Race Across the World series 5

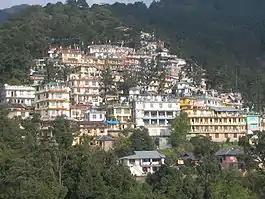
McLeod Ganj in Himachal Pradesh

Teams race from Sanya in Hainan island to Shangri-La, Yunnan, China. On day 15, Elizabeth & Letitia were the first duo to leave and they chose to go north through the Guizhou province. Brian & Melvyn were the second to leave and they chose the direct route to the west to Yunnan by taking an overnight bus to Nanning, Guangxi.